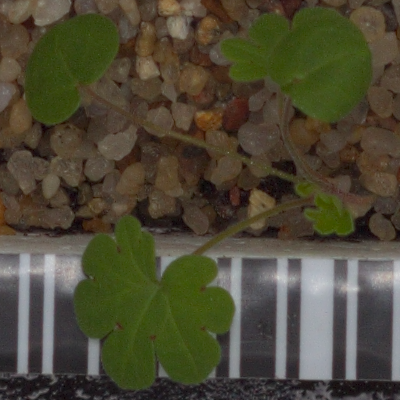
Label: smallflowered_cranesbill